Describe the emotion expressed in this image:  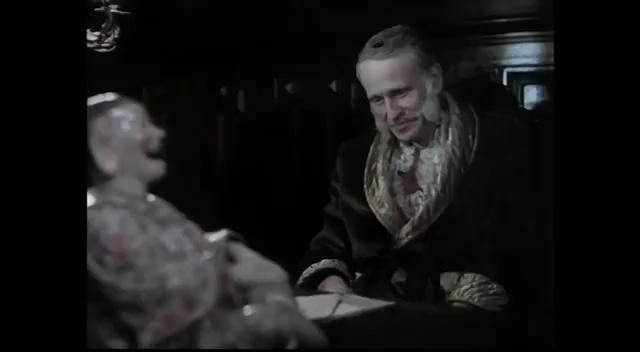
This person displays Suffering, valence and arousal with low intensity.